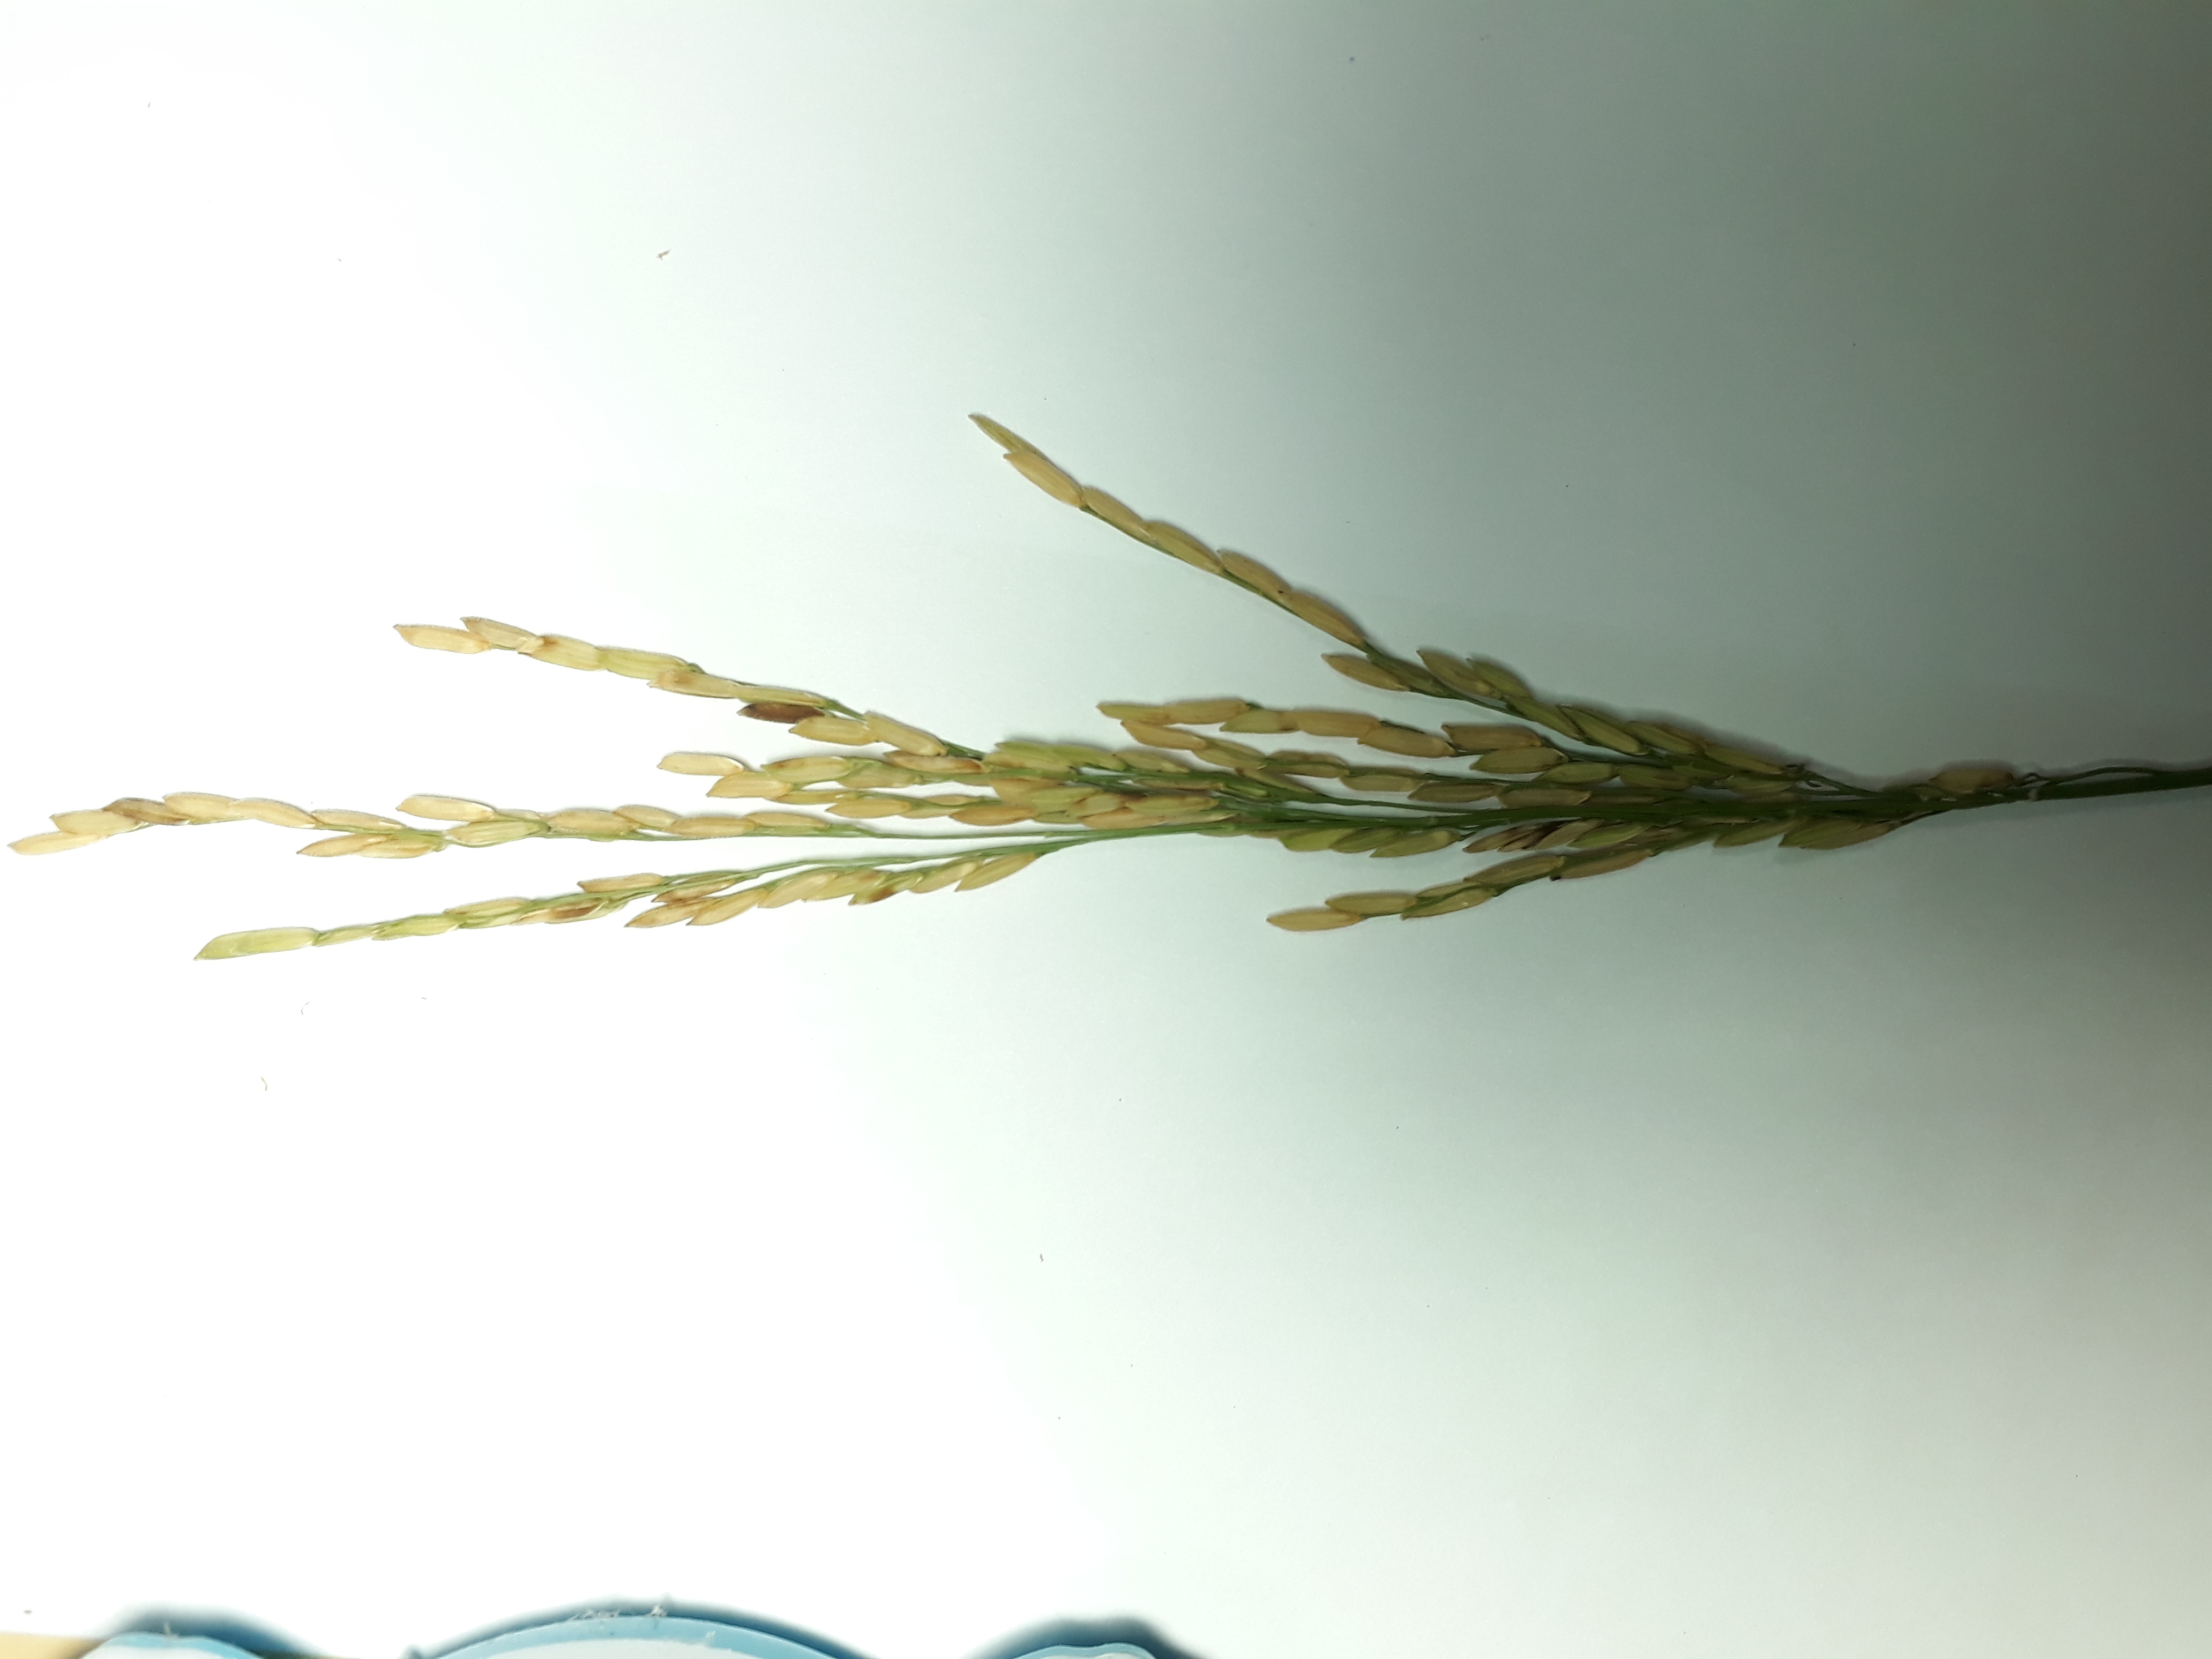
Label: Mild